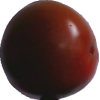
Label: tomato_maroon